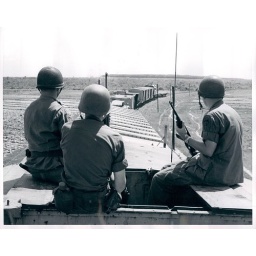
American Railroad Security Advisors sitting on top of an armored car, riding a train in Vietnam 1967.